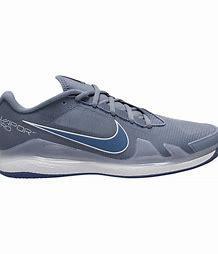
Brand: Nike
Model: Court Air Zoom Vapor Pro 2